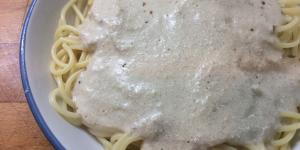
pasta a la carbonara vegana